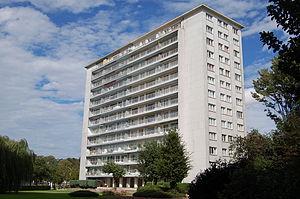
Immeuble Etrimo 1070 Bruxelles
Etrimo est le nom d'une société de promotion immobilière belge.